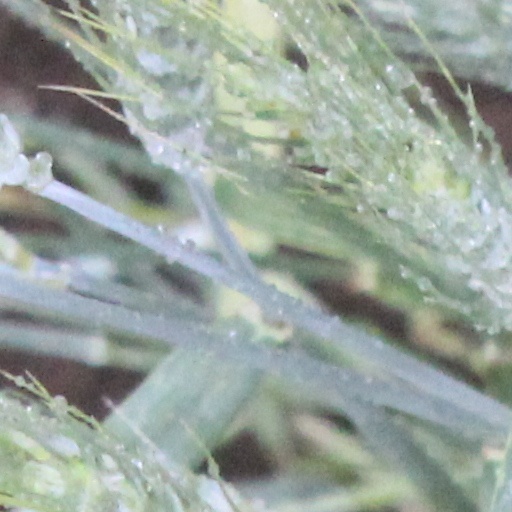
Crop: wheat